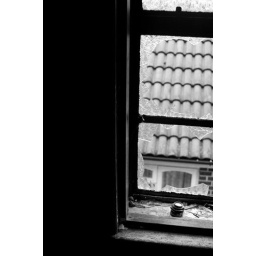
An image showing a window from within a derelict building in Colchester, which has now been knocked down.